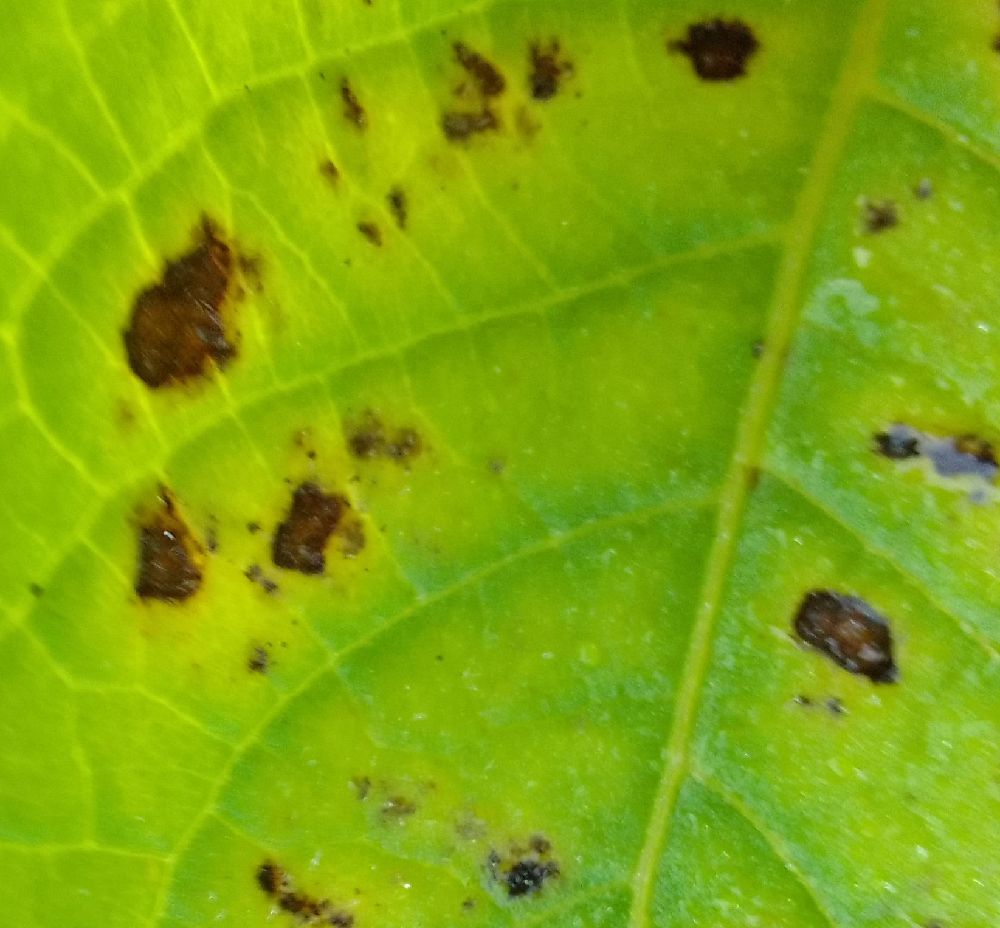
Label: Early blight